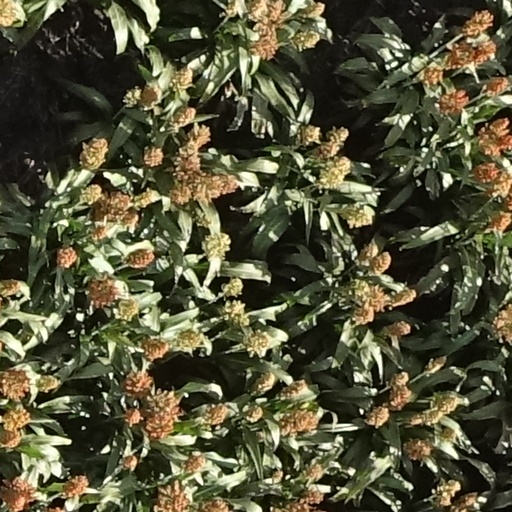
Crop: sorghum